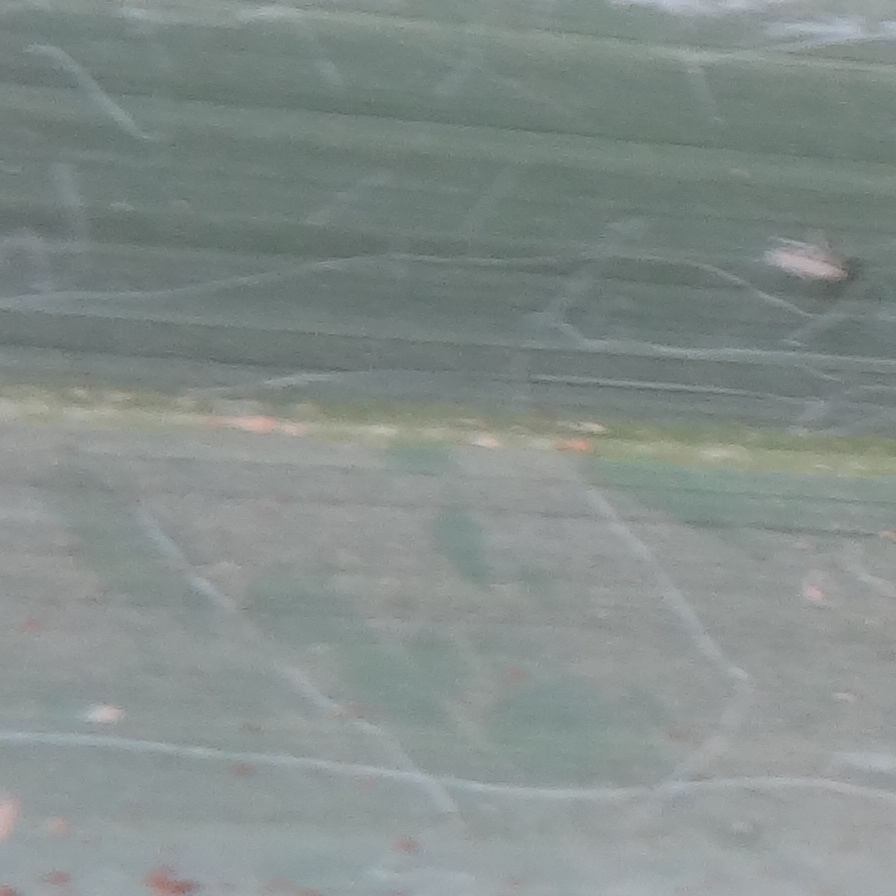
Label: Bug